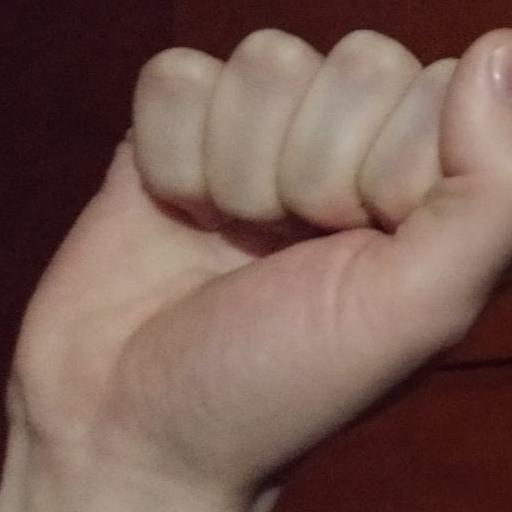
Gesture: fist